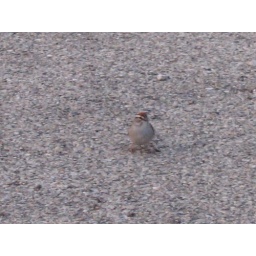
Pretty little bird by front flower bed May 2008